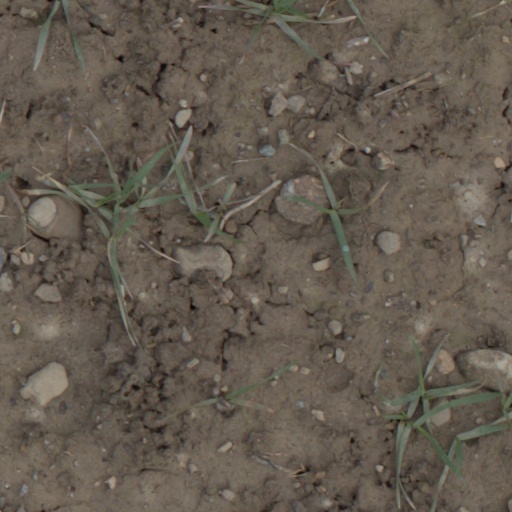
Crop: wheat